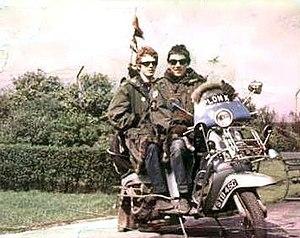
Mod est une sous-culture née à Londres à la fin des années 1950, et qui connut son apogée au Royaume-Uni au milieu de la décennie suivante.